Monokuma

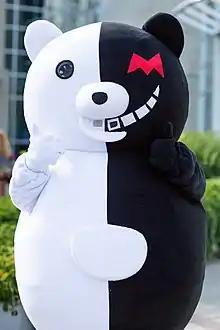
Monokuma cosplays are popular among Danganronpa fans, although a 2019 Whataburger one was the subject of controversy.

Since the release of "Danganronpa: Trigger Happy Havoc" in November 2010, Monokuma (and their initial mastermind Junko Enoshima) has become one of its most popular characters, with several memes being made about him. Monokuma and Junko were collectively named as the "Most Popular Game Character for Cosplay" in the "Guinness World Records Gamer's Edition" in 2018. In 2020, Comic Book Resources praised Monokuma as the ninth scariest character in horror anime, describing them "every bit as unfeeling, and dissonantly camp as [the] death game demanded and ha[ving] the kind of short temper and spoiled attitude that makes a hostage situation all the more volatile.", in particular praising the special "Monokuma Song" opening used for one episode of "". Yuzuru Hanyu's performance in the 2014 Winter Olympics led to an illustration of the athlete skating alongside a parody of Monokuma and Winnie-the-Pooh. Ogata enjoyed the reference, claiming ignorance to the event being planned. "Game Informer" awarded him the "Best Character" award for his game appearances while "Hardcore Gamer" also awarded it the same category for the sequel. Multiple gamers were attracted by "Danganronpa" due to Nobuyo Ōyama's voice acting as Monokuma, with several staff members agreeing that Ōyama is quite popular within the fandom. Ōyama was especially noted for shocking the Japanese audience due to her dark character, especially since she is famous for doing voice acting for a popular anime character named Doraemon from the series of the same name, particularly famous with a young audience due to the lighthearted tone the series has. Hardcore Gaming 101 also compared Monokuma with "Persona 4" character Teddie and felt the bear puns and the English voice acting were also outstanding to make Monokuma more popular.